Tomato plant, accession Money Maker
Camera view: horizontal (90 deg, fisheye); turntable rotation: 300 degrees
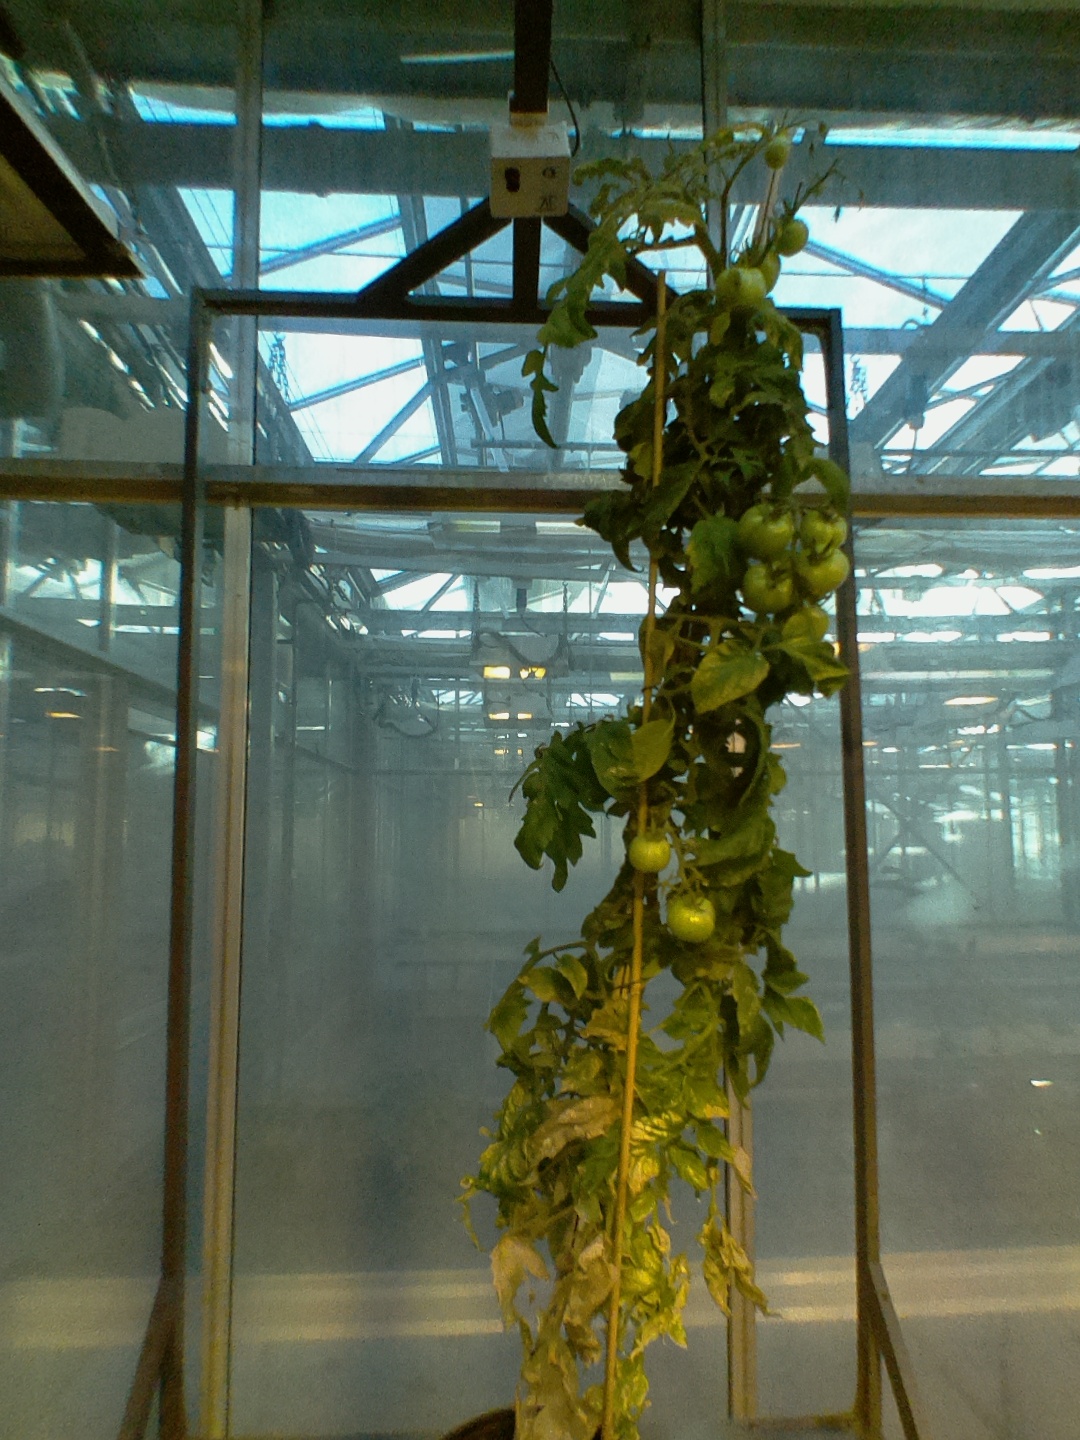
BBCH growth stage 79: 90% -100% of final fruit size